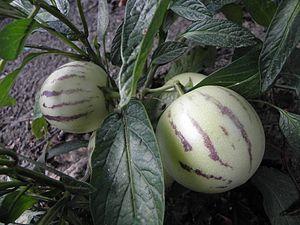
Poire-melon Français